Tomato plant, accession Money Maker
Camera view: tilt-top (135 deg); turntable rotation: 300 degrees
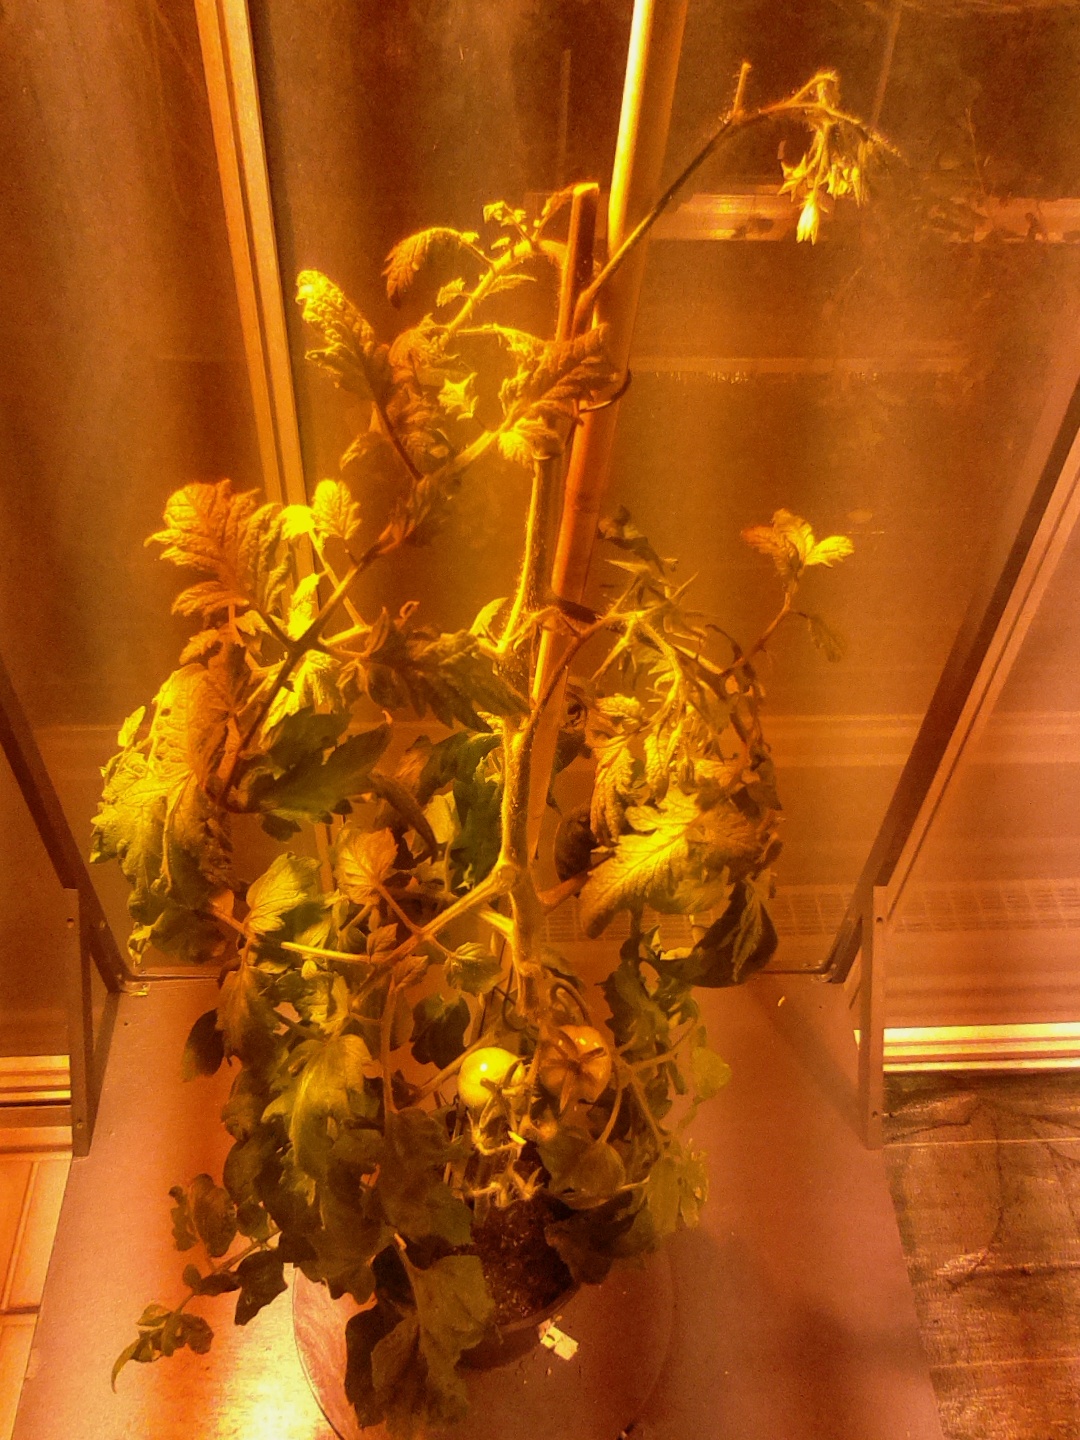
BBCH growth stage 75: 50%-60% of final fruit size